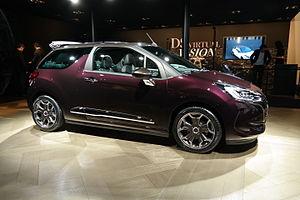
Salon international de l'automobile de Genève 2016